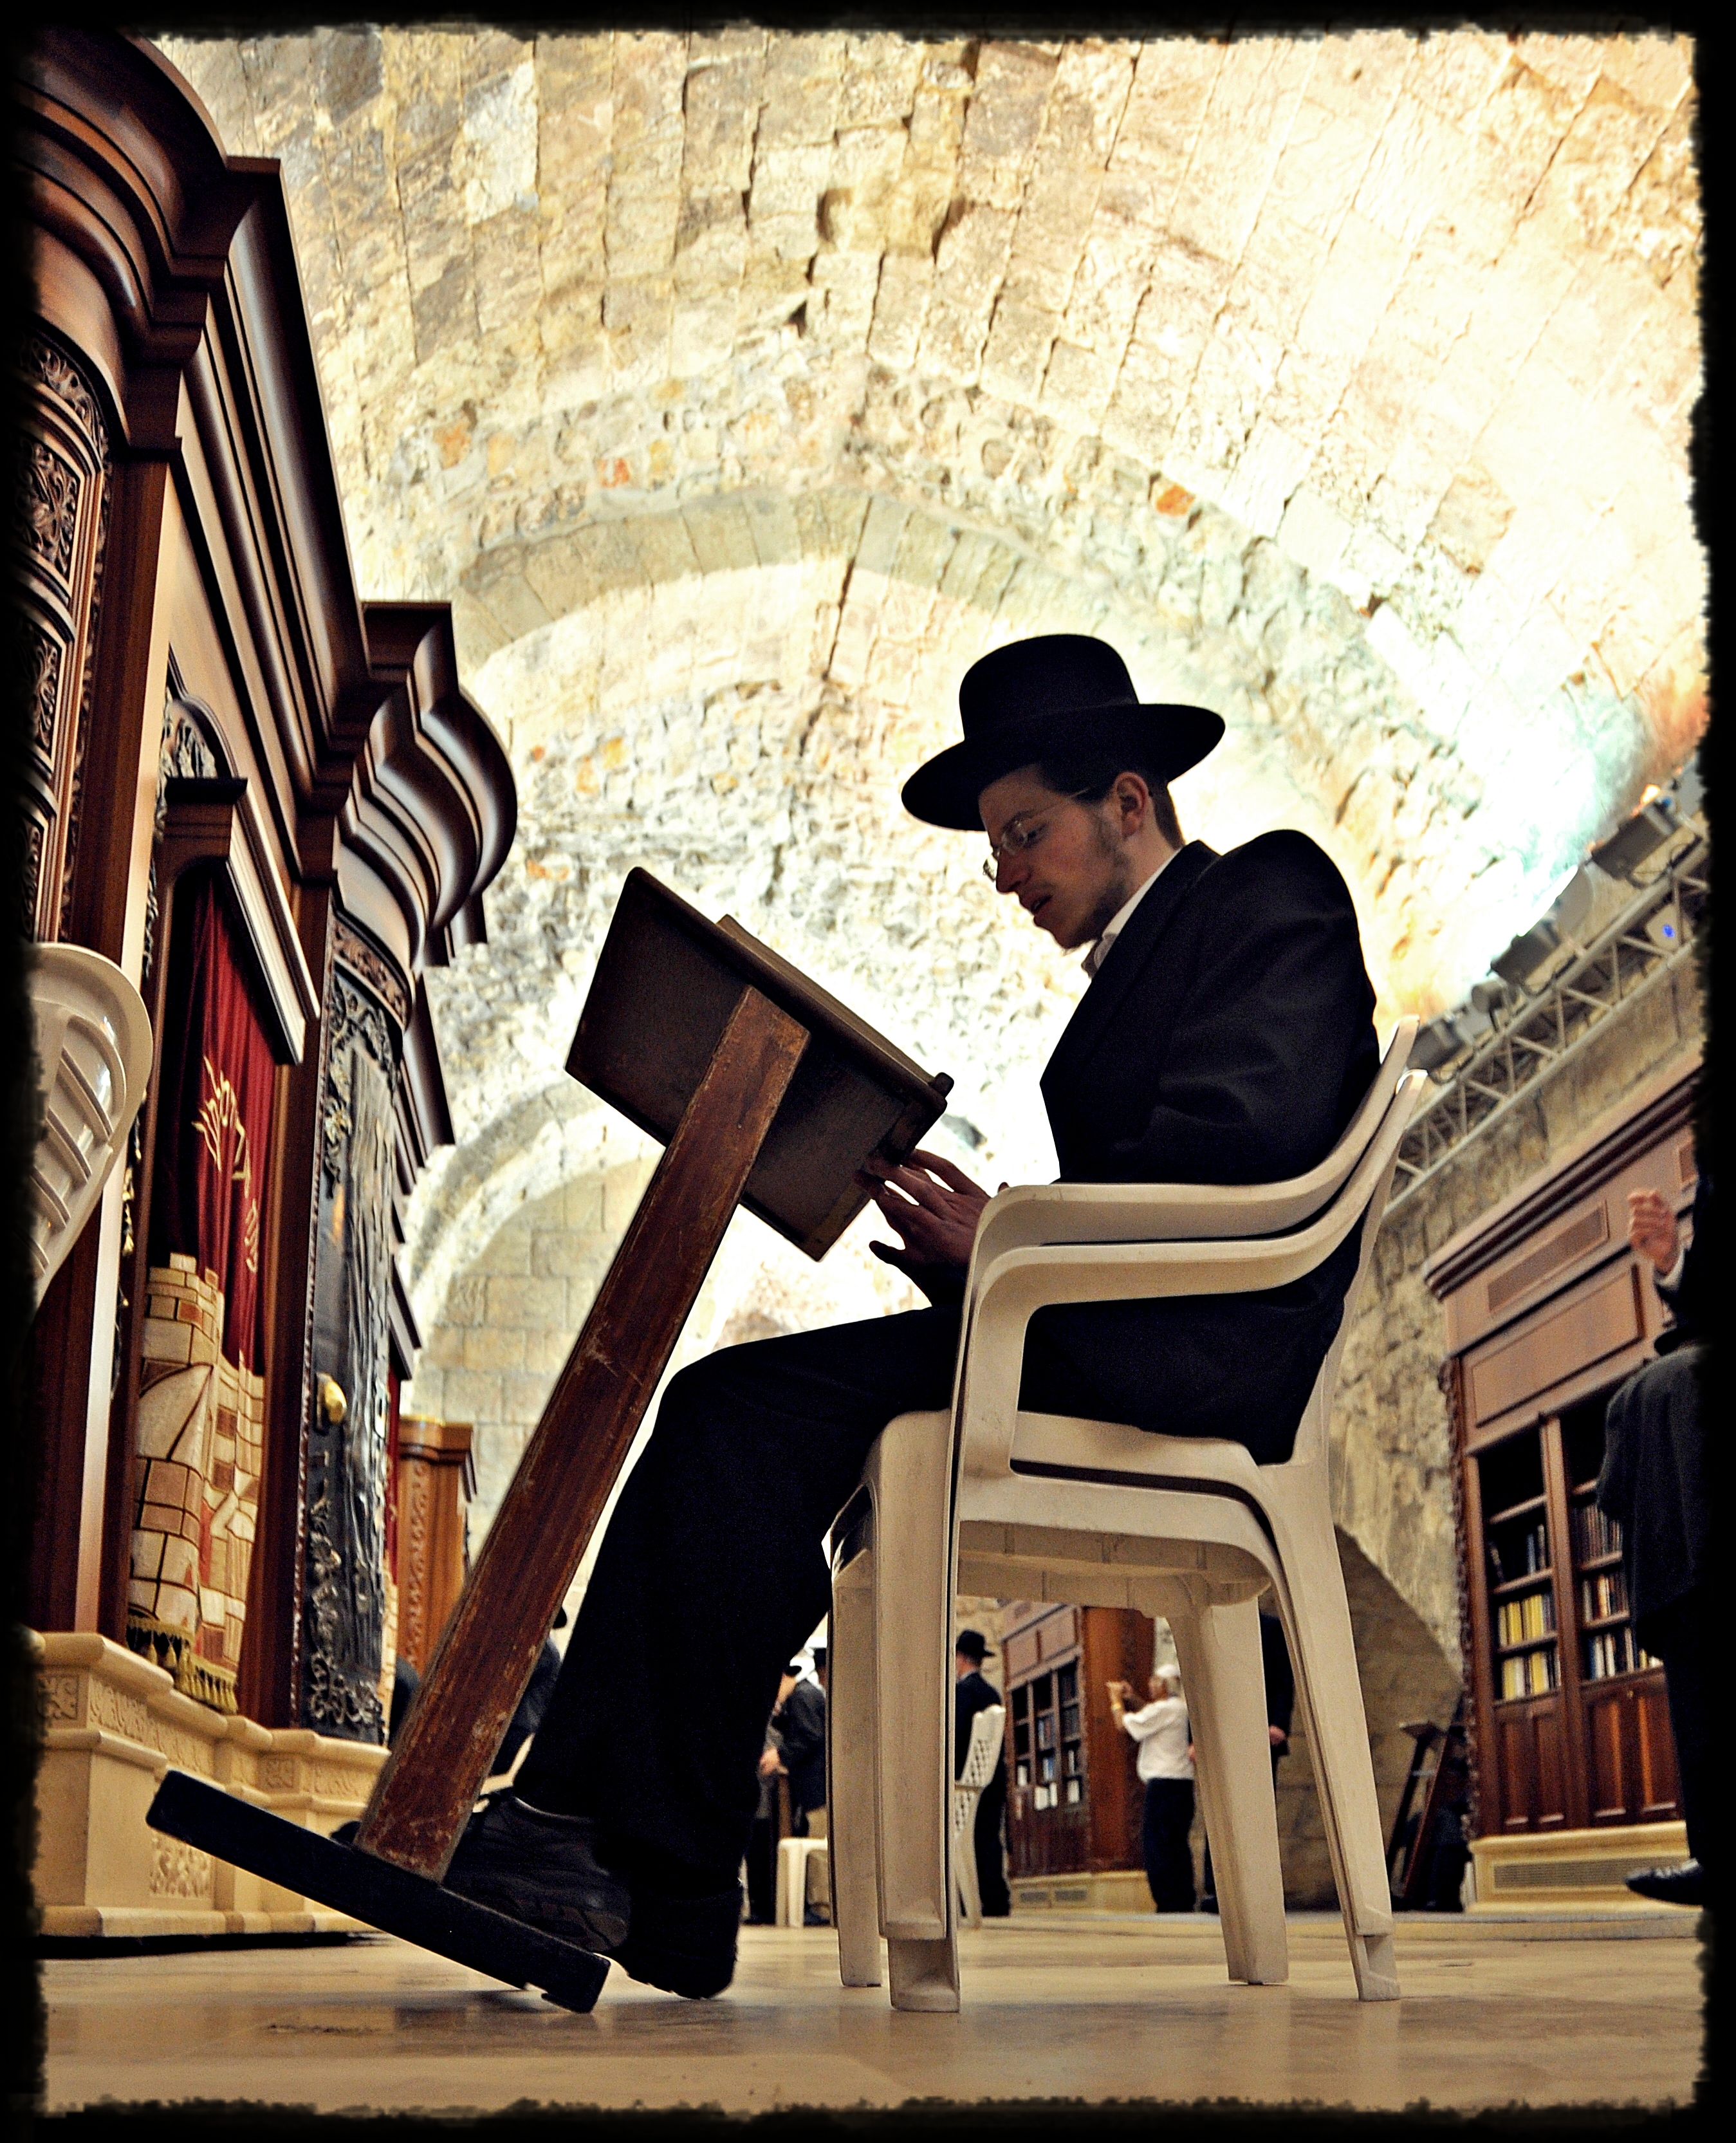
paint, human behavior, sitting, piano, furniture, musical instrument, keyboard, music, musician, chair, square, pianist